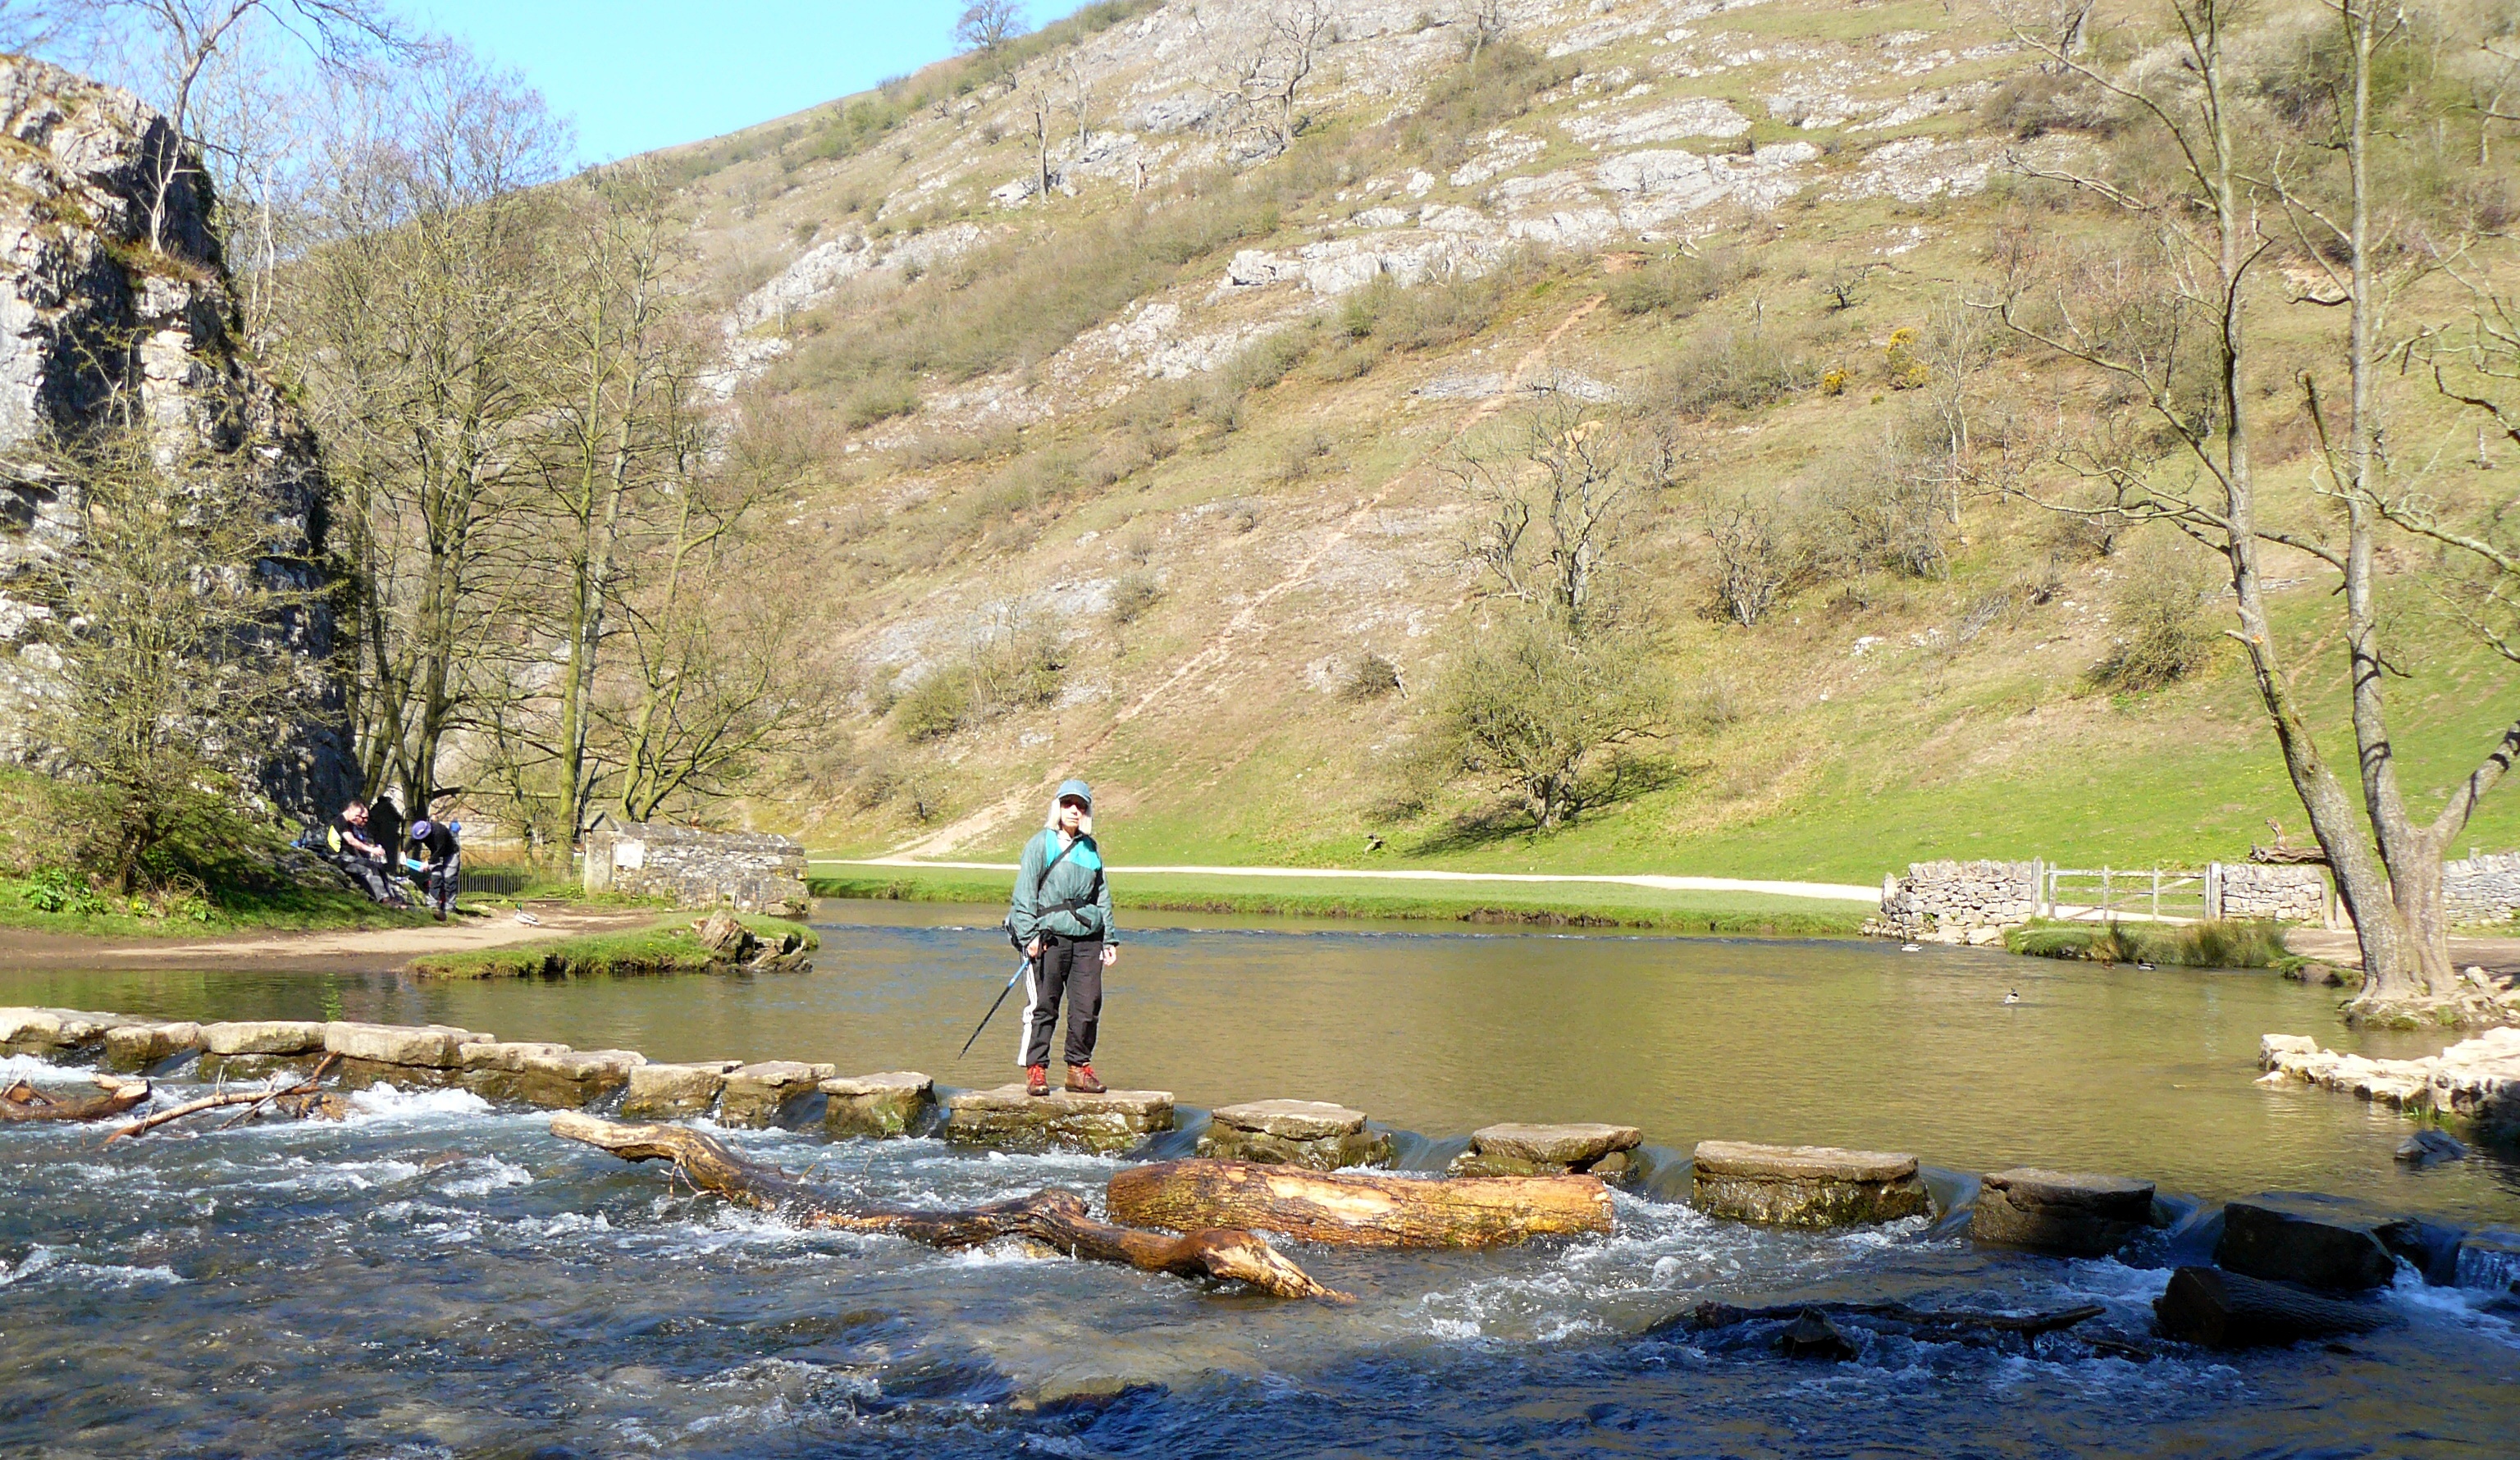
stepping, stones, river, dove, body of water, recreational fishing, wilderness, fly fishing, water resources, bank, fishing, recreation, watercourse, lake, tarn, stream, tree, mountain river, landscape, lake district, mountain, creek, fell, national park, valley, adventure, hill, tourism